Festival of Saint Francis of Assisi

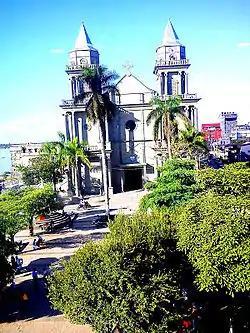

The Festival of Saint Francis of Assisi is an event celebrated annually in Quibdó, the capital of Chocó Department (Colombia), where religious and pagan expressions alternate. They start on 20 September and run until 5 October. They are a symbol of the Afro-Chocoan cultural identity, updating both the way in which the religious experience is assumed, as well as what is essential in the domain of music, dance and theater. It is a complex symbolic space that is part of the religious, social and political life of this population. Being a great reference of the Chocó culture, it is possible to see that the different Chocoan colonies in the rest of Colombia also celebrate their San Pachito.